Mike Hart (American football)

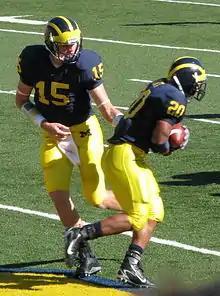
Ryan Mallett hands off to Hart

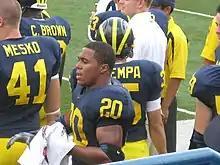
Hart on the Michigan sidelines behind Zoltan Mesko and Carlos Brown

In the 2004 season, Hart set a Michigan record for most rushing yards in a season by a freshman with 1,455. He rushed for nine touchdowns and had 26 receptions for 237 yards and a touchdown catch. For the 2005 season as a sophomore, Hart missed significant time due to a hamstring injury. He started eight of Michigan's 12 games and played sparingly in three of those. He finished the season with 662 yards and four touchdowns rushing and added 16 receptions for 154 yards and a touchdown catch.